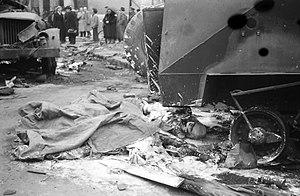
Le BTR-152, également connu sous le nom de BTR 140 est un véhicule de transport de troupes, conçu en Union soviétique, au lendemain de la Seconde Guerre mondiale. Son design est inspiré par le Half-Track White M3 américain que l'URSS a reçu en masse avec l'accord Lend-Lease et le Hanomag SdKfz 251 allemand.